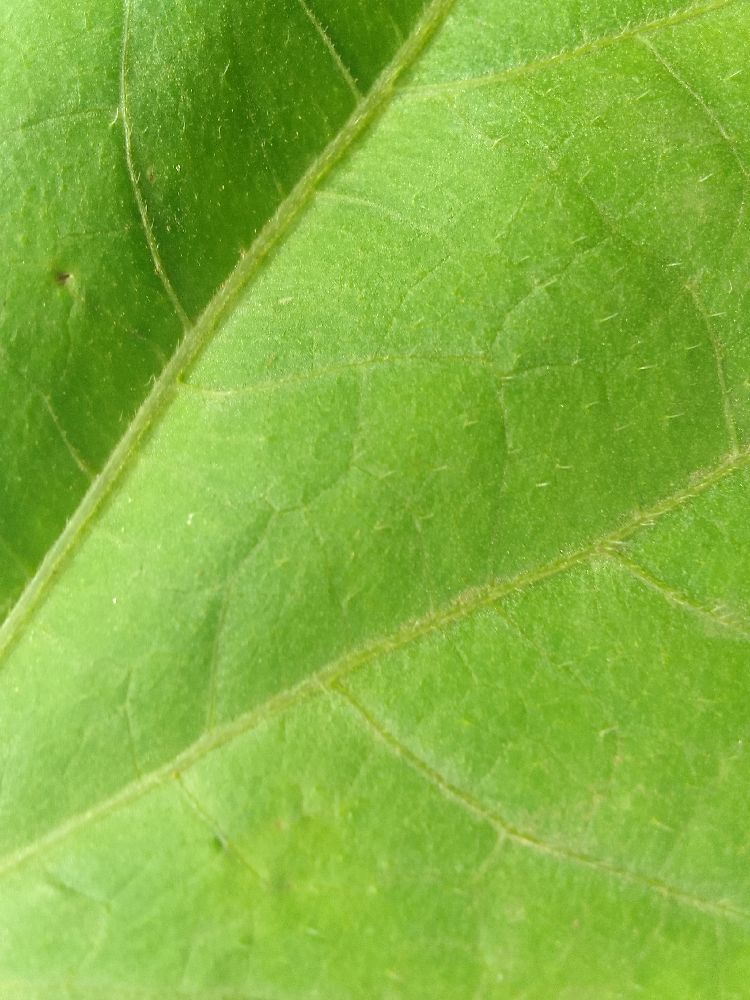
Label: healthy